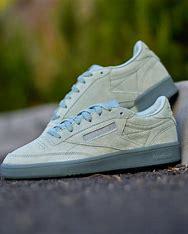
Brand: Reebok
Model: Club C 85